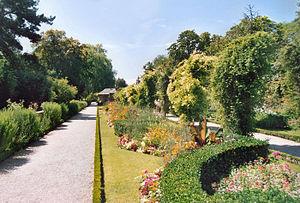
Le parc de Bagatelle, Paris